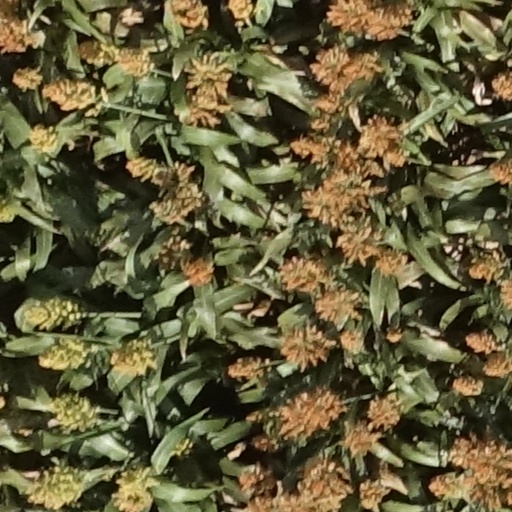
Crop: sorghum